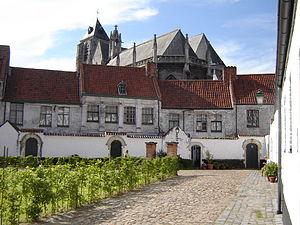
Béguinage Sainte-Élisabeth à Courtrai (Belgique): l'une des deux cours du béguinage, avec l'église Notre-Dame à l'arrière-plan.
Le terme de béguinage peut désigner soit une communauté autonome de religieuses, en particulier en Europe du Nord, soit un ensemble de bâtiments intégrés, généralement construits autour d'une cour arborée, hébergeant une telle communauté, et comprenant non seulement les installations domestiques et monastiques, mais aussi des ateliers utilisés par la communauté, et une infirmerie.
Le jardin flamand, typique des Flandres françaises jusqu'aux Pays-Bas, est composé de plusieurs types : le jardin urbain, le jardin de manoir, le jardin de ferme et le jardin d'abbaye. Mais tous ont des caractéristiques communes spécifiques à cette région frontalière, de passage et de conflits. Le jardin flamand prend sa source au Moyen Âge, son essor à la Renaissance, par la suite il subira l'influence du jardin à la française, et plus récemment du style Arts & Crafts. On peut retrouver des représentations de ces jardins particuliers dans les œuvres des grands peintres tels que Rubens, Van Eyck, Brueghel, Pourbus.